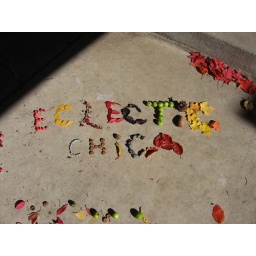
It was like playing in a sand box for me